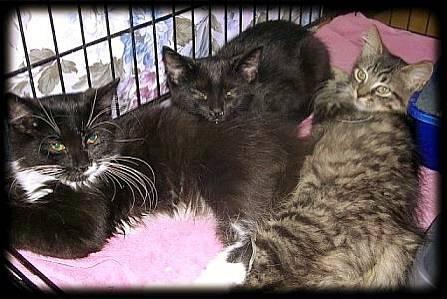
cat